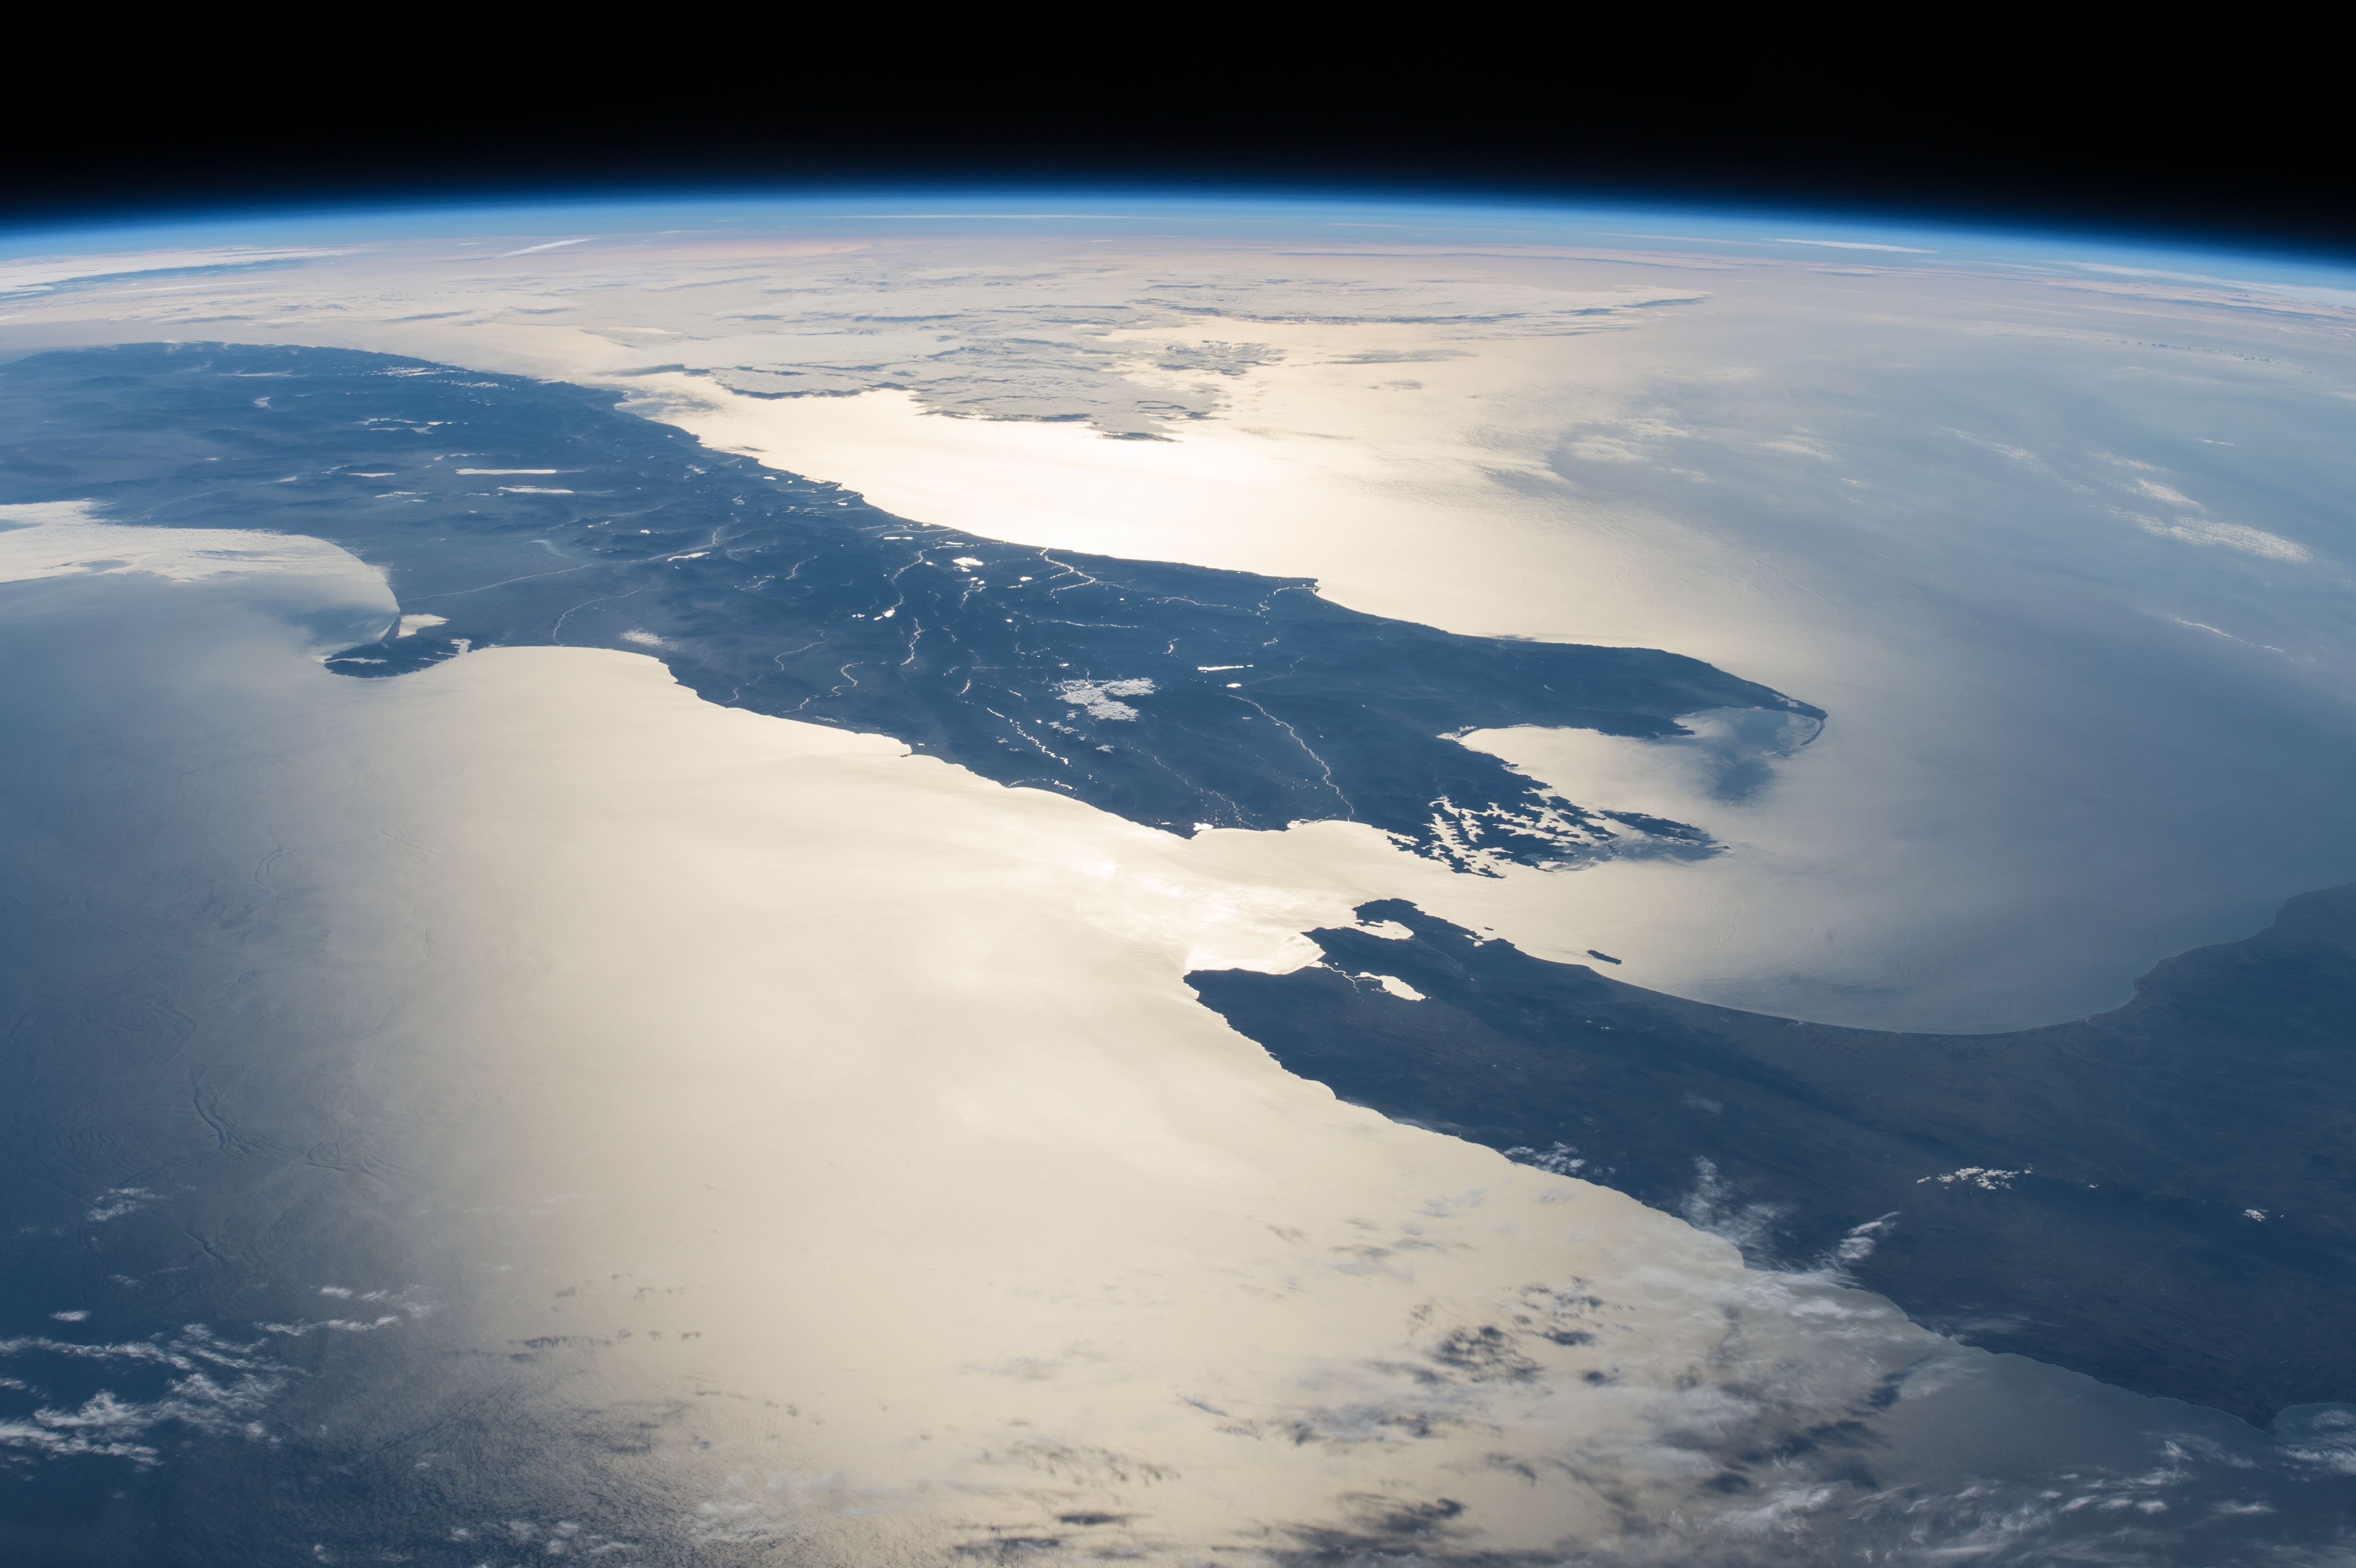
landscape, sea, water, ocean, horizon, cloud, sky, cosmos, atmosphere, land, ice, telescope, reflection, space, arctic, outer space, earth, new zealand, planet, arctic ocean, aerial photography, astronomical object, atmosphere of earth, ice cap